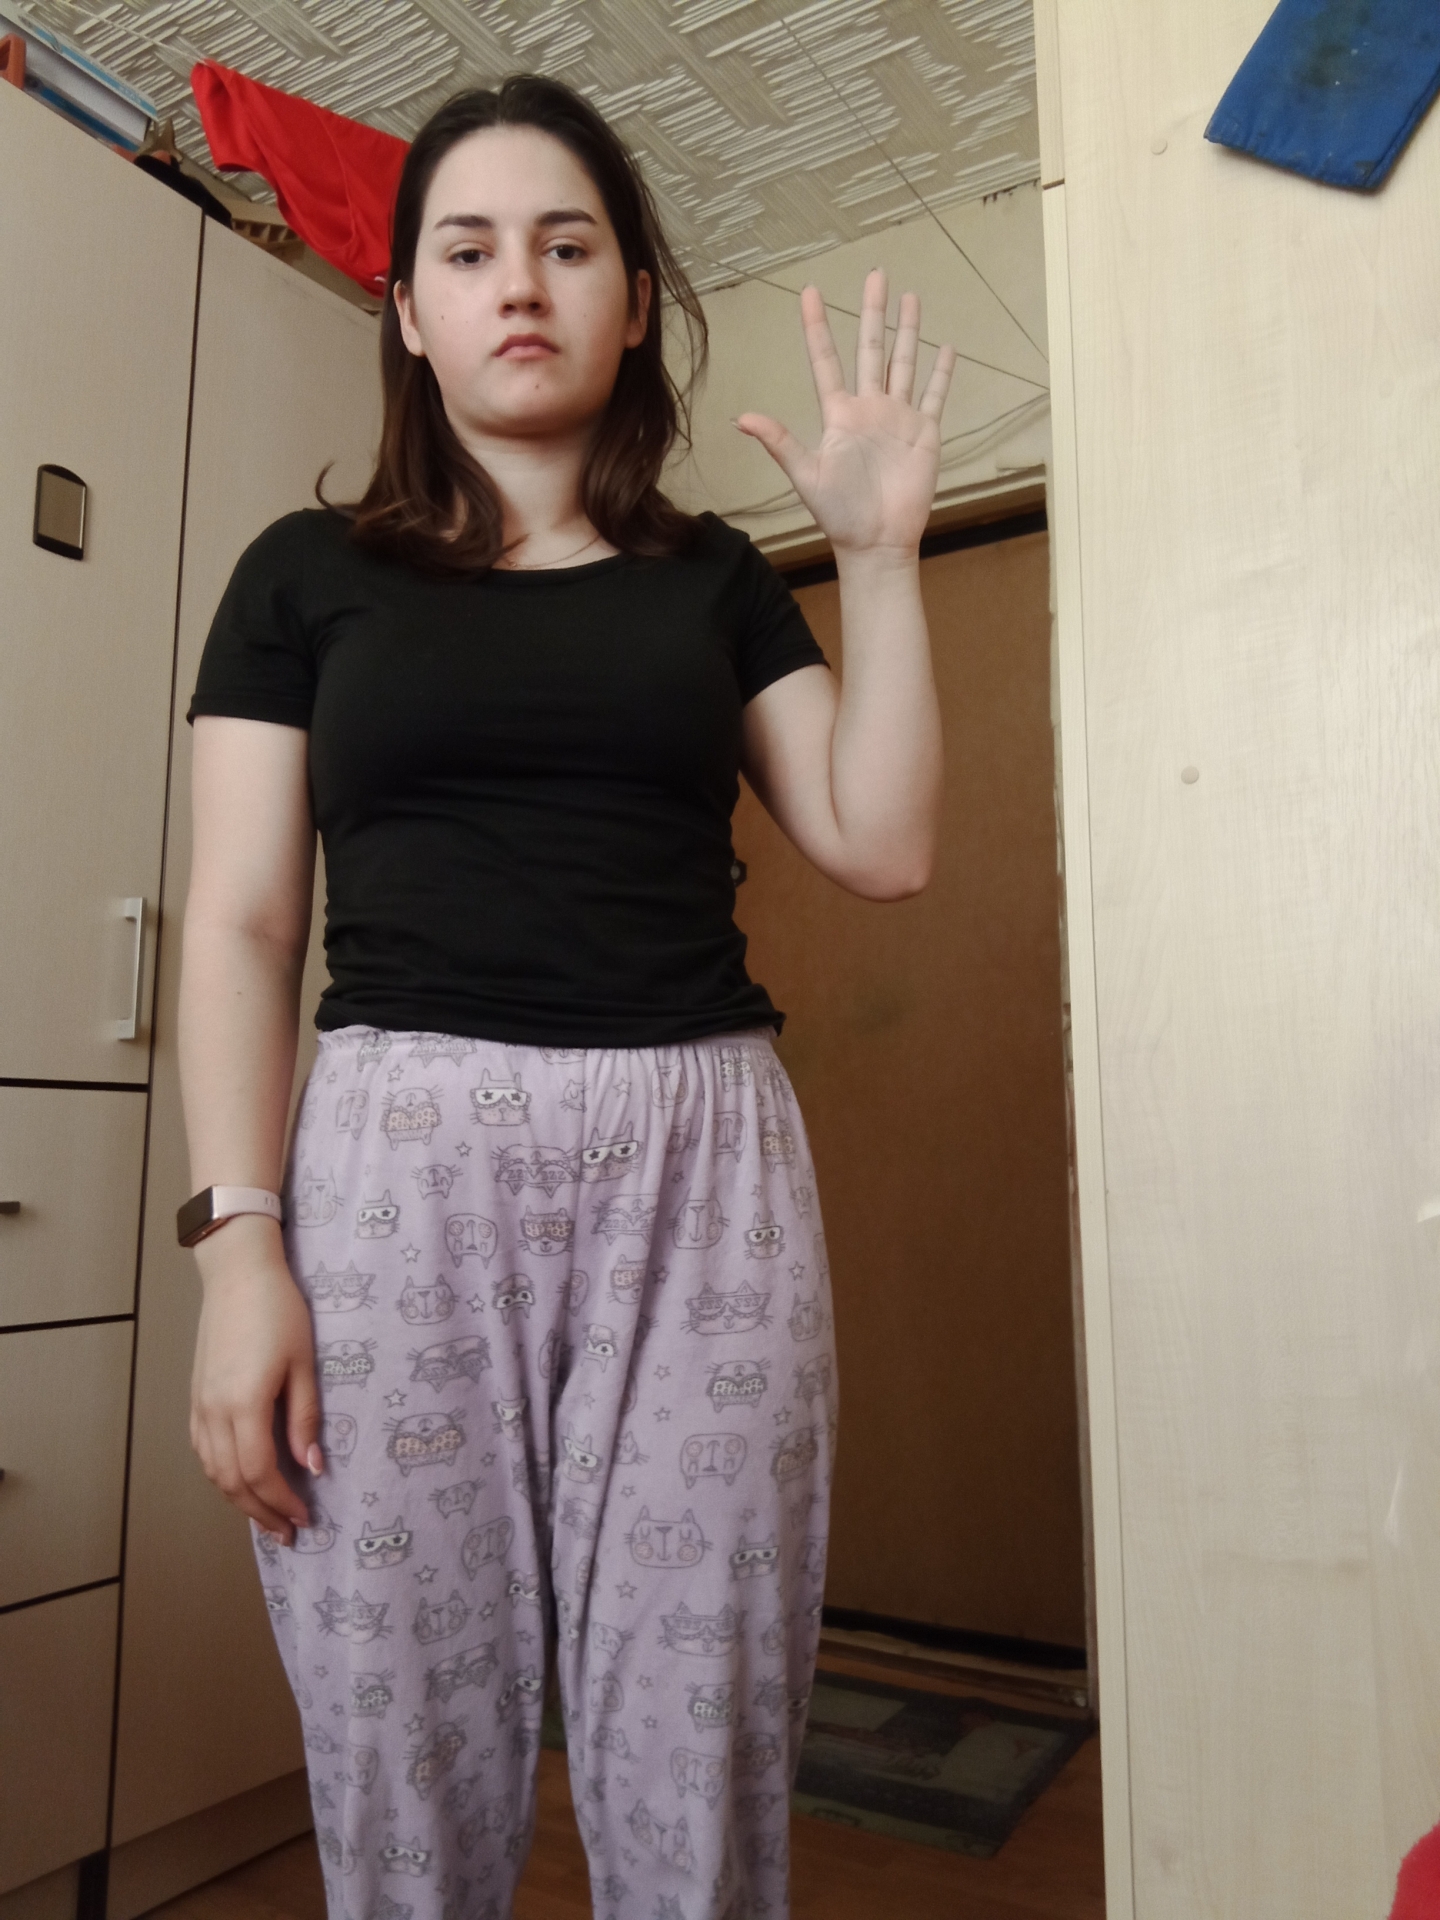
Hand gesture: palm